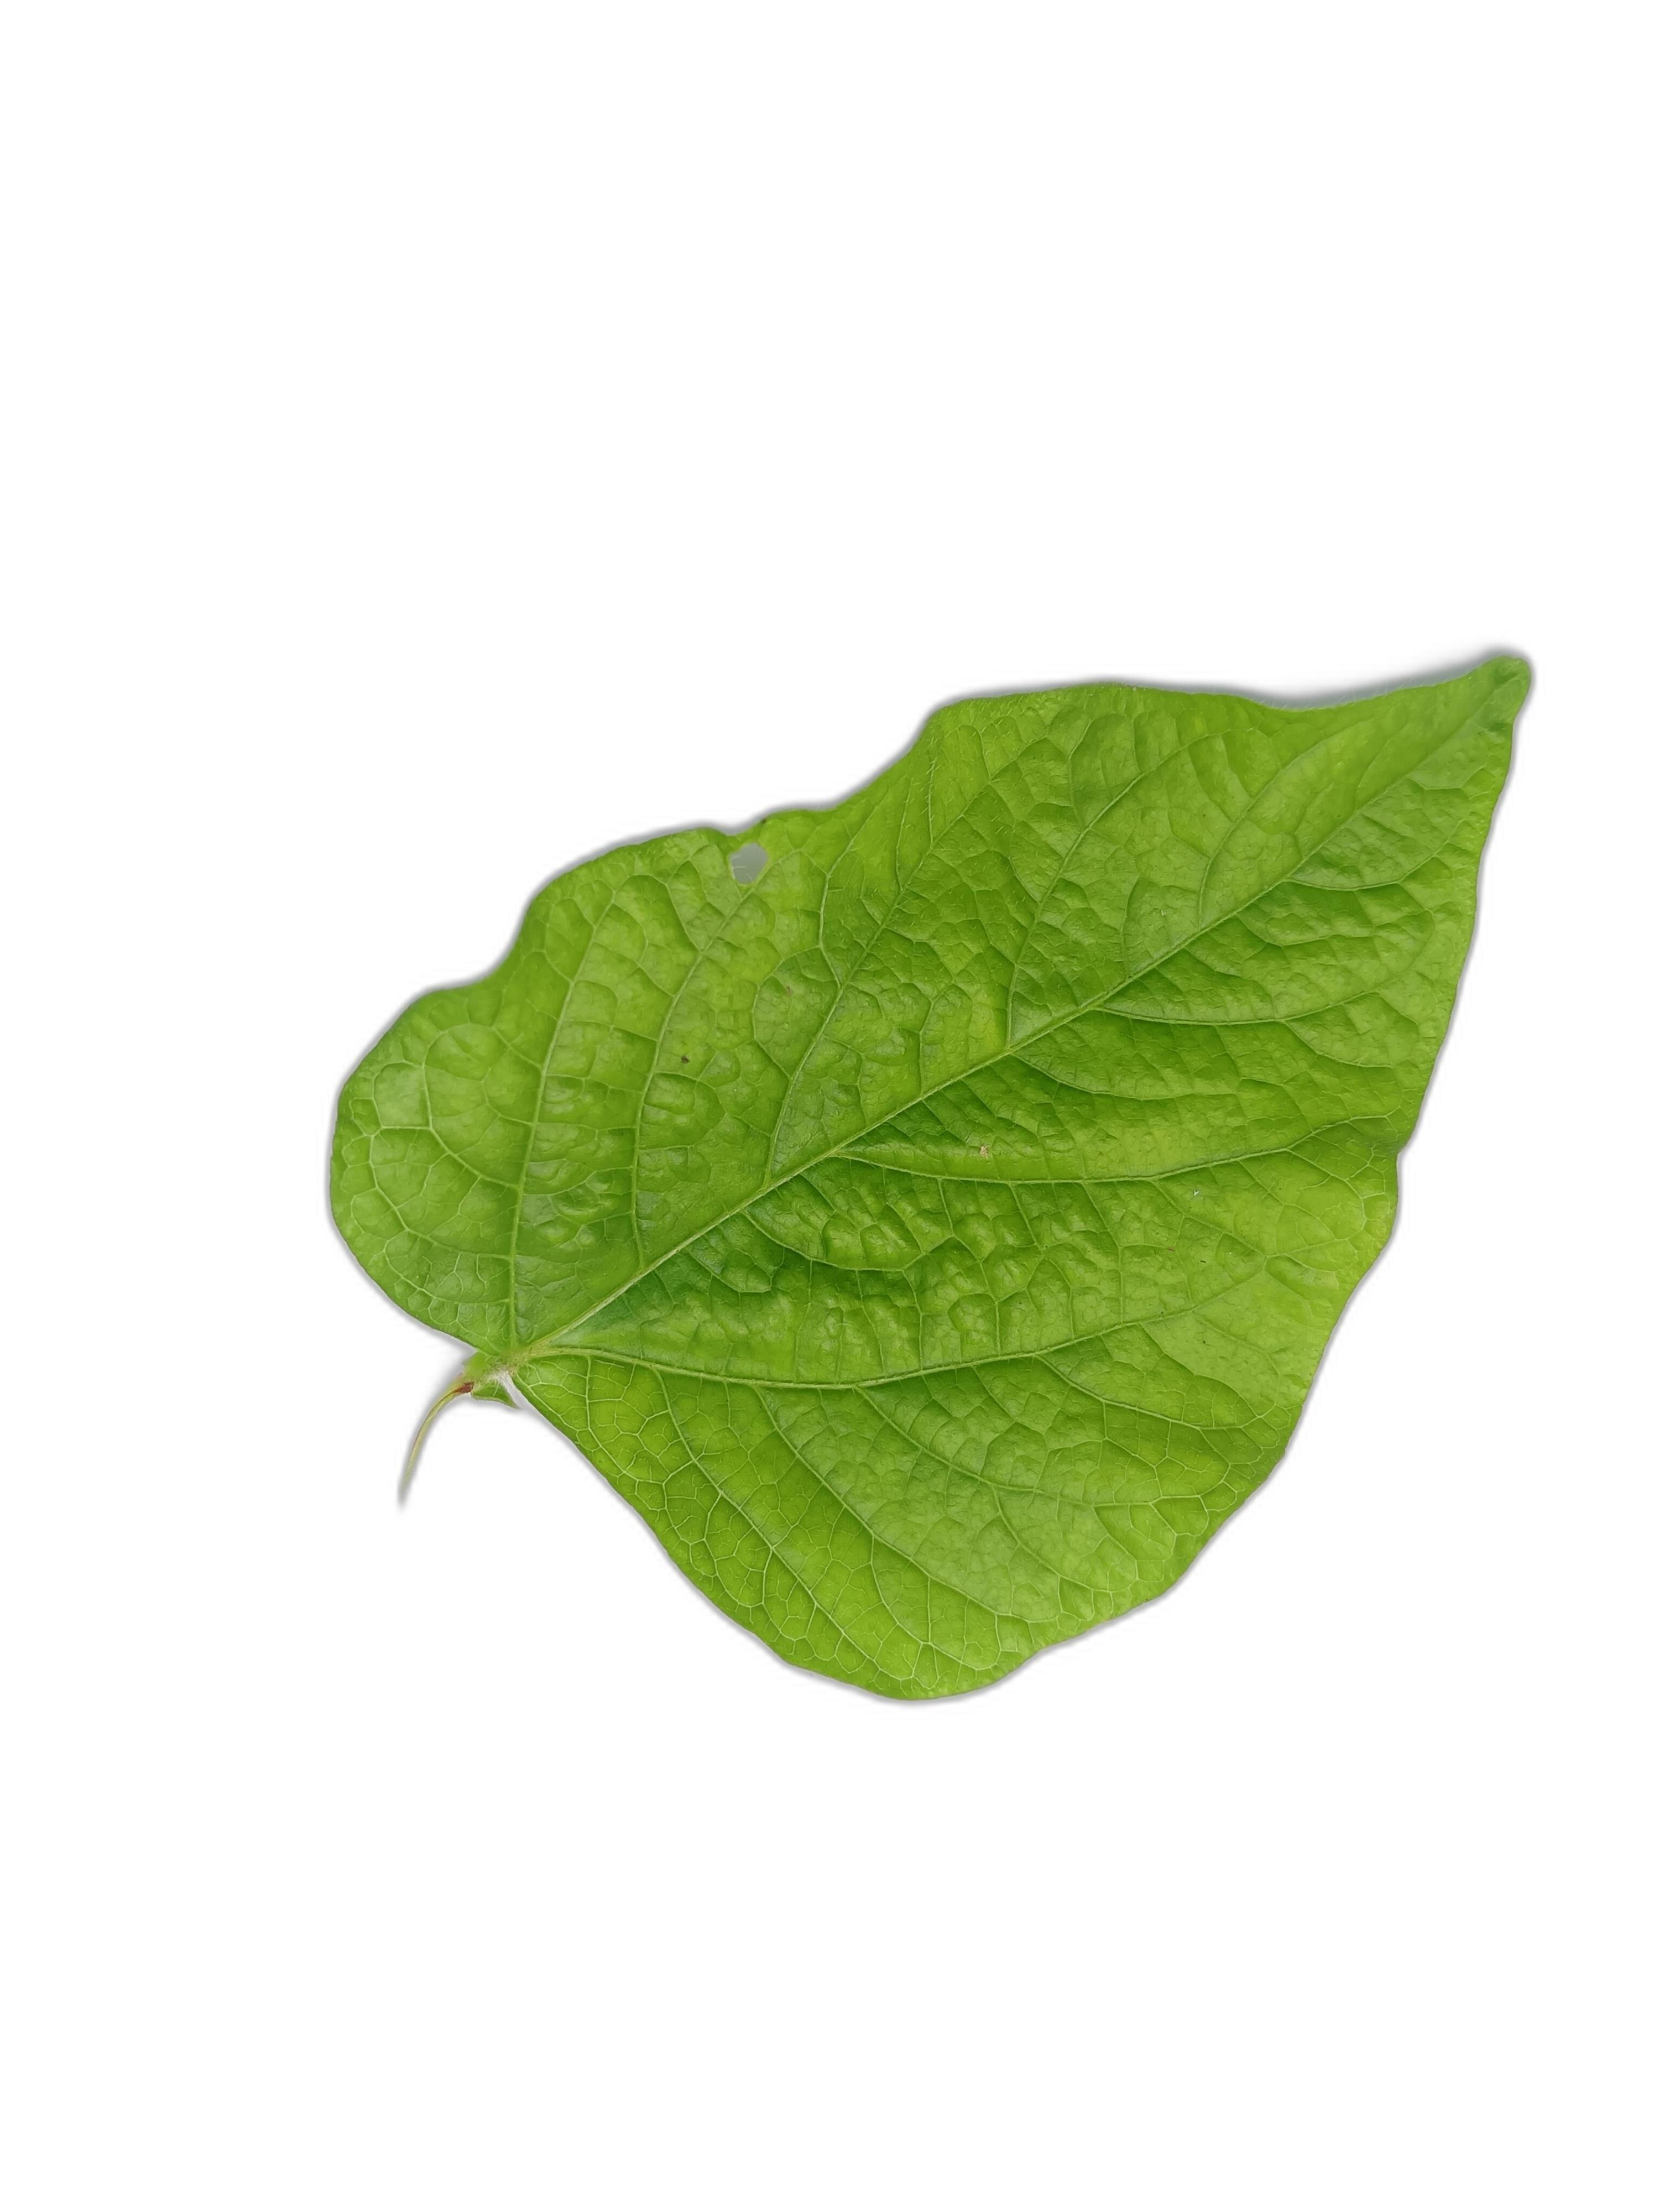
Label: Leaf Crinkle